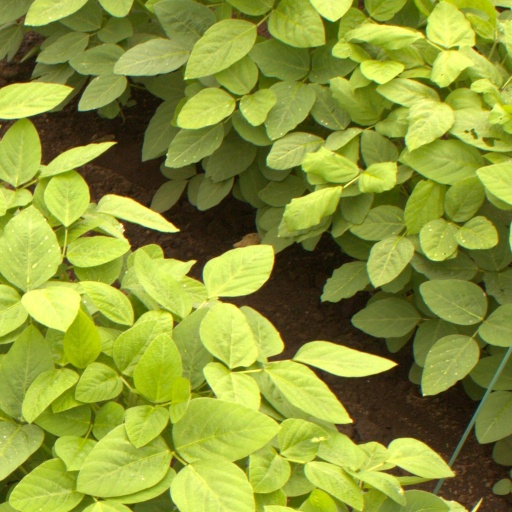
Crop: soybean